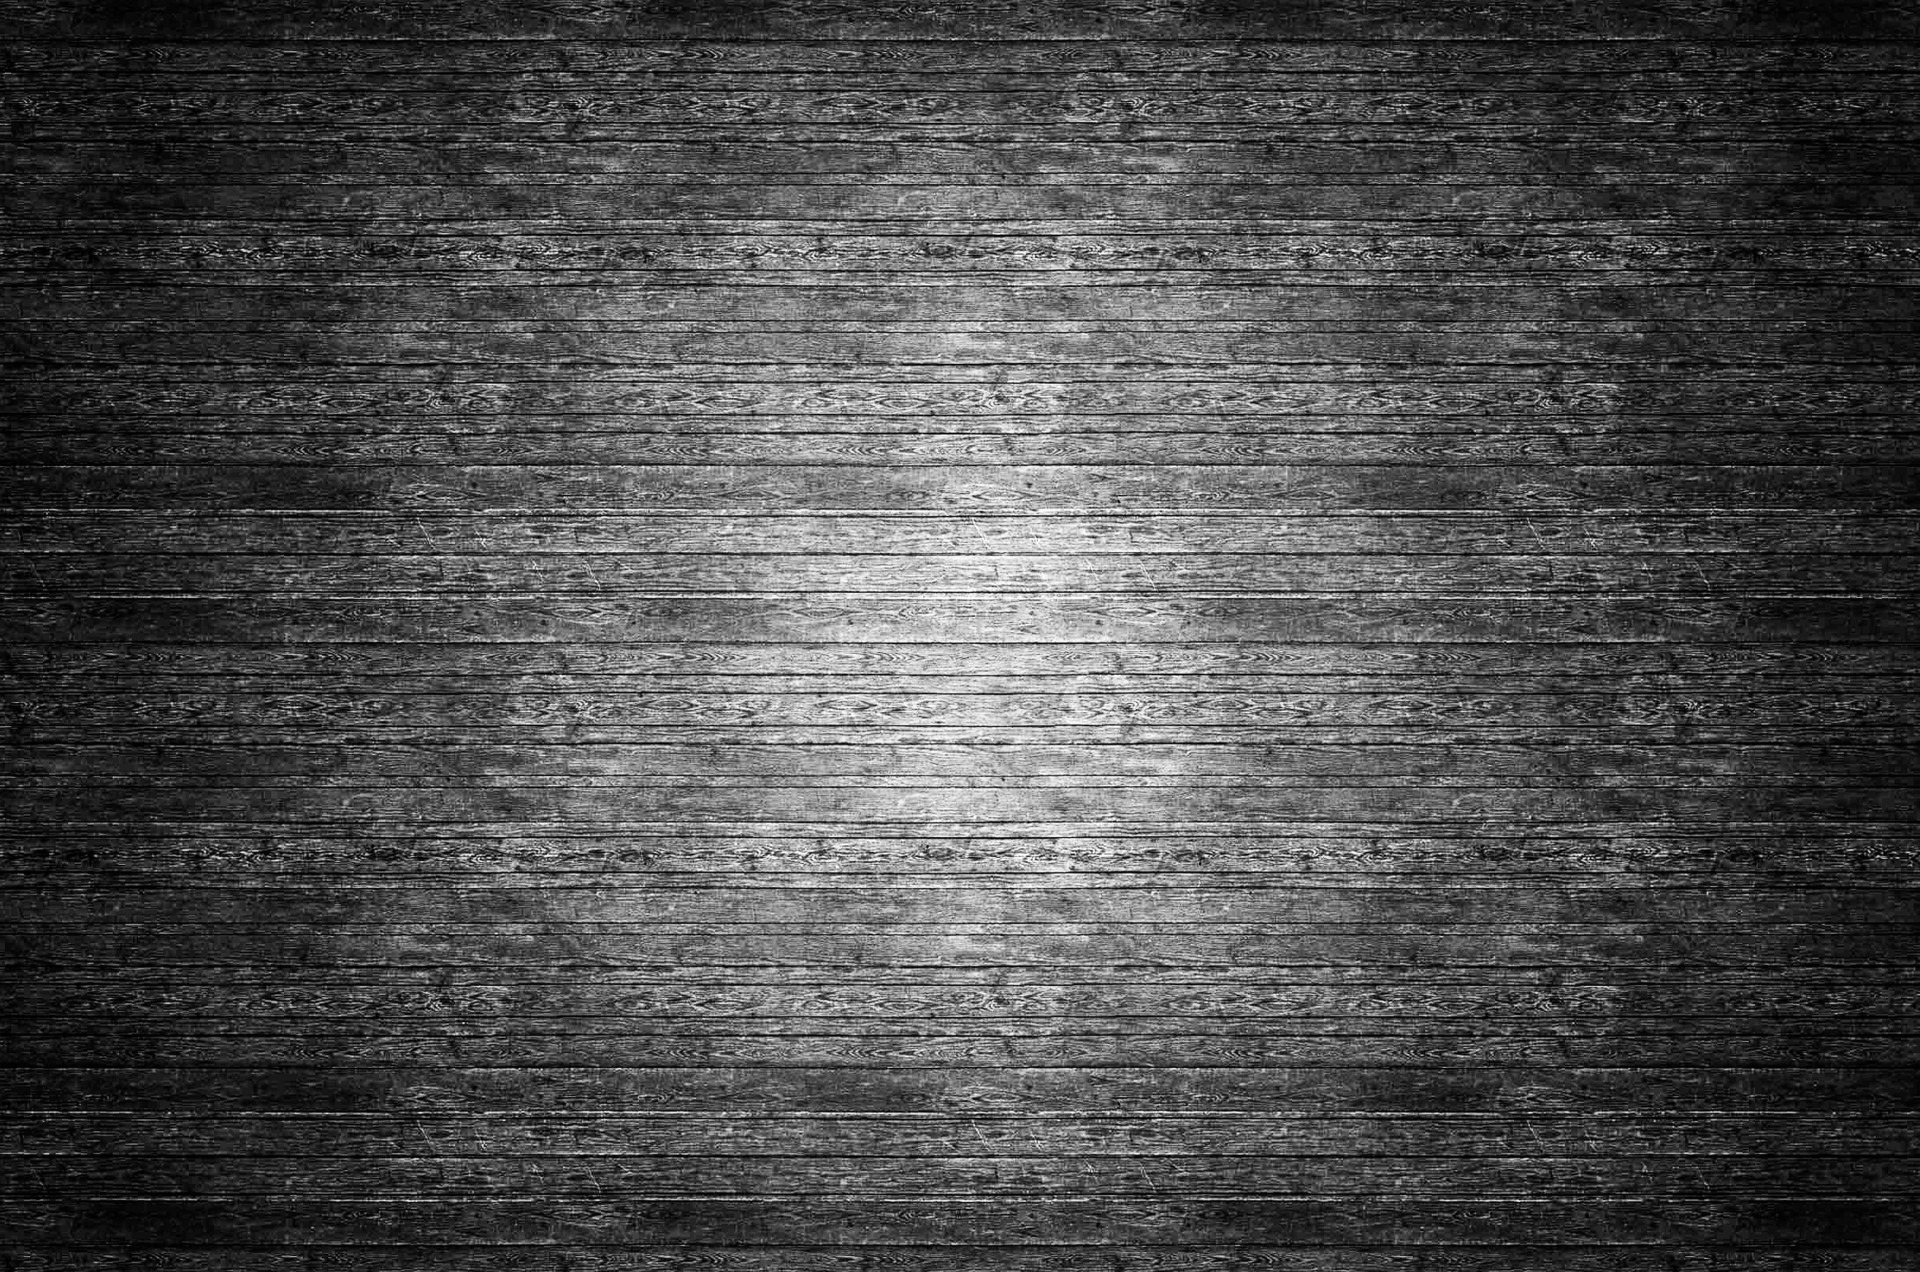
rock, abstract, black and white, wood, white, texture, floor, wall, stone, dark, sign, web, pattern, line, green, paint, darkness, black, monochrome, page, circle, website, background, symmetry, wallpaper, contemporary, brochure, shape, backdrop, canvas, template, flooring, monochrome photography